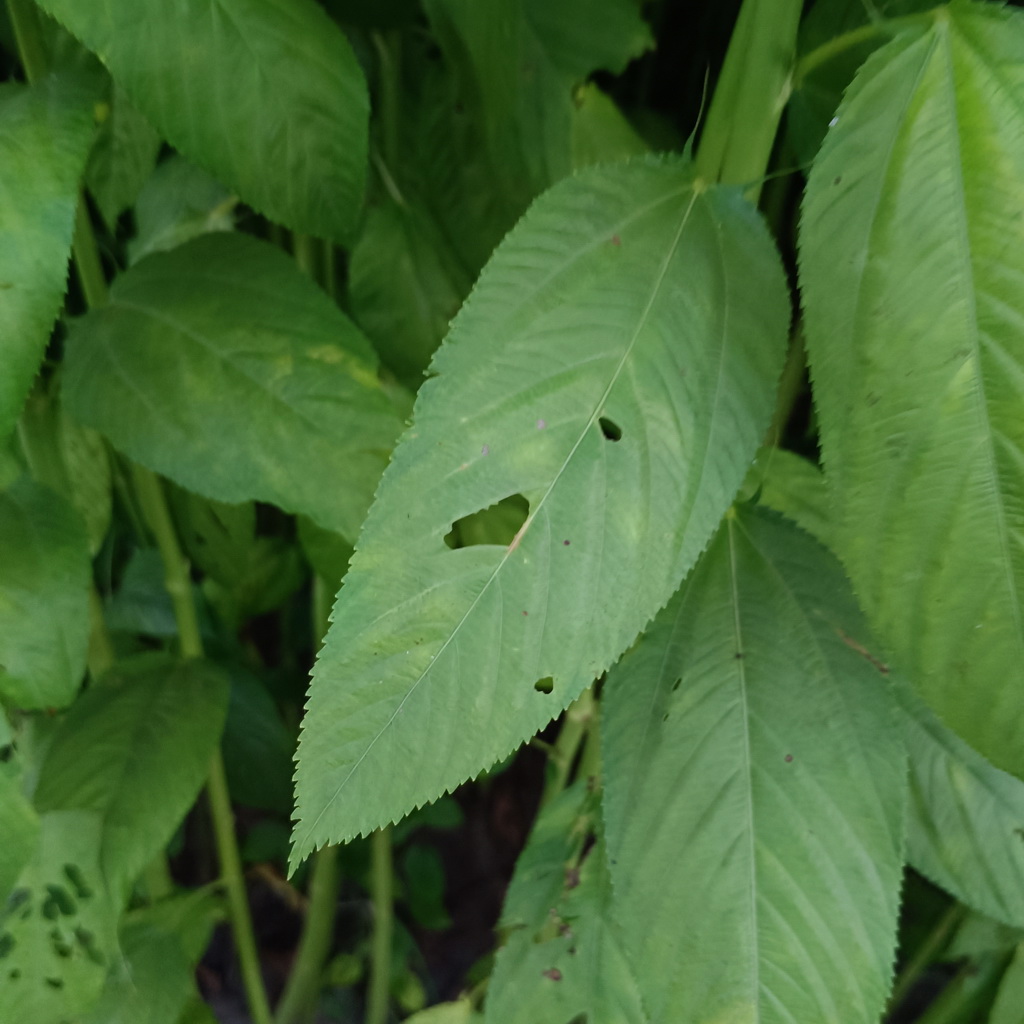
Label: Holed